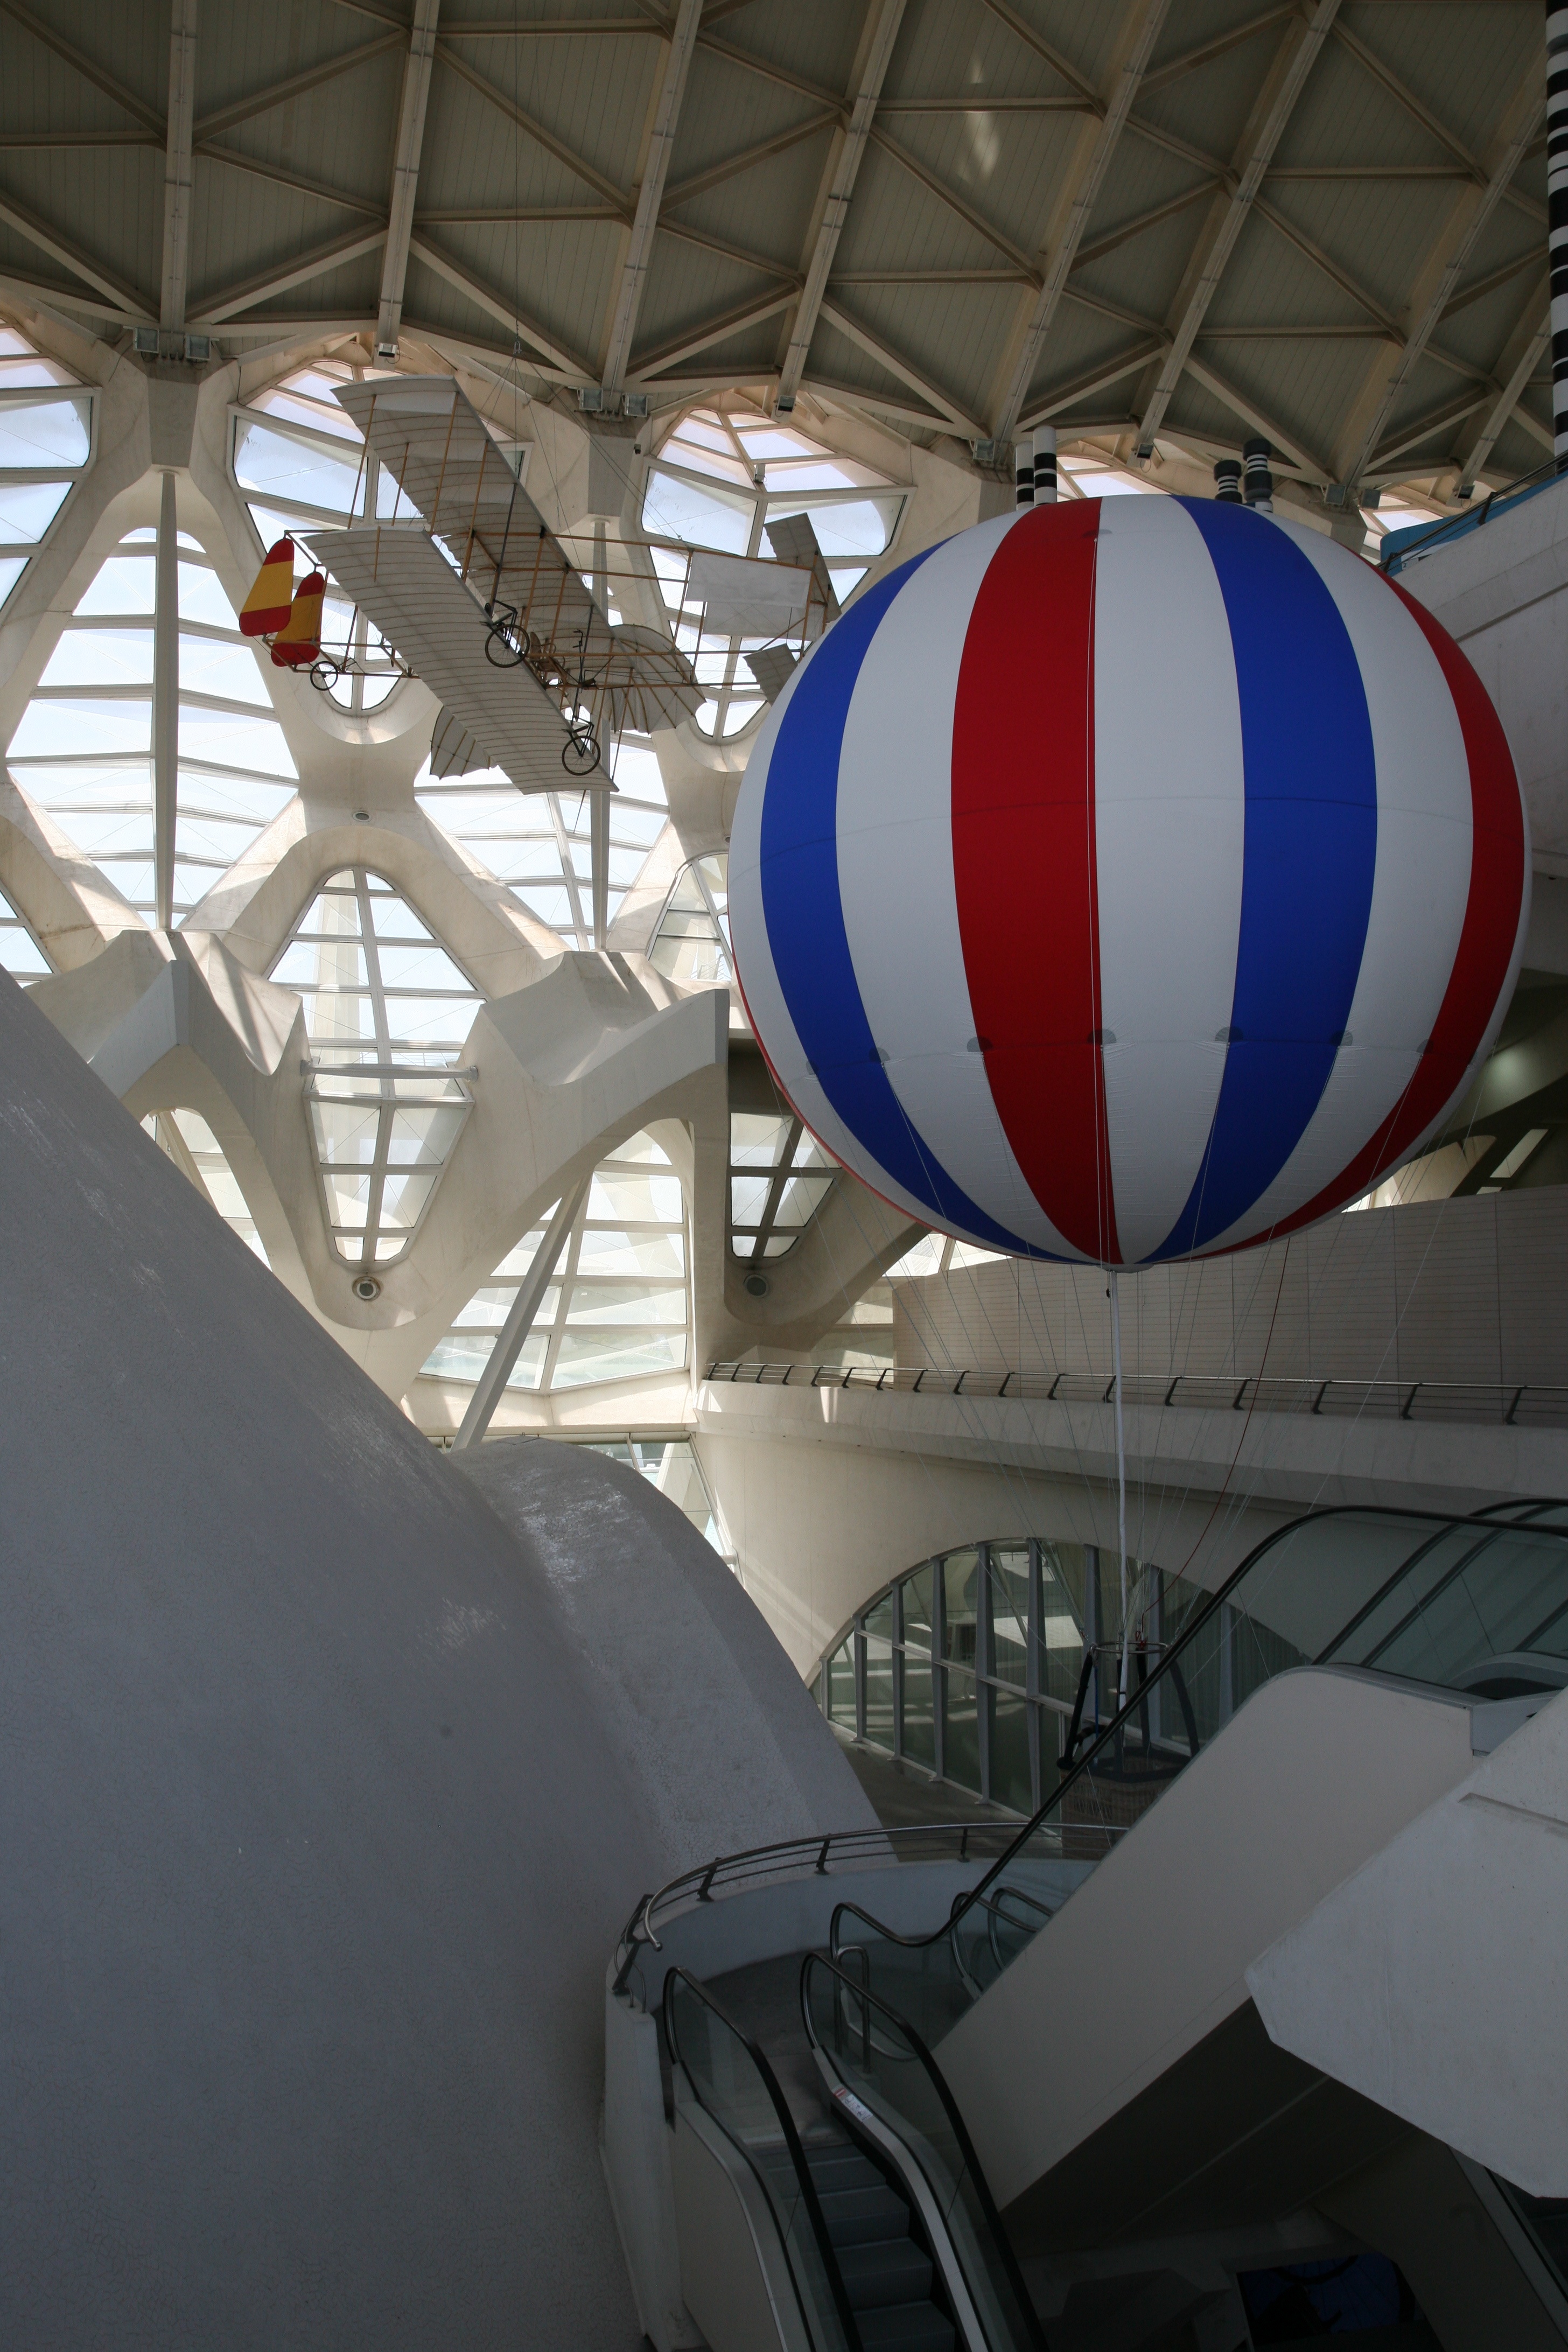
architecture, aircraft, vehicle, museum, aviation, flight, science, spain, espagne, arquitectura, espaa, valencia, espanha, architektur, spanien, calatrava, screenshot, spagna, spanje, espanya, valence, musedessciences, museodelasciencias, atmosphere of earth